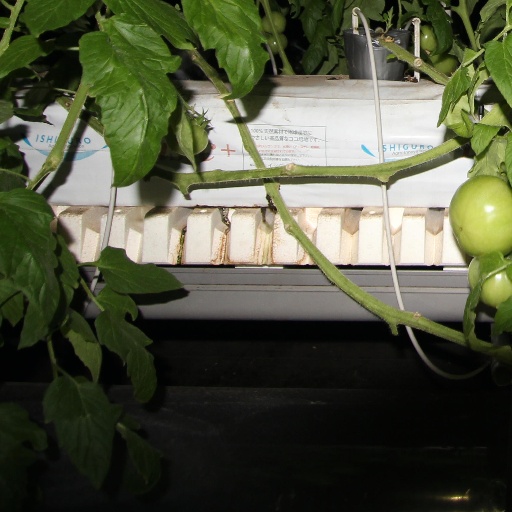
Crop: tomato